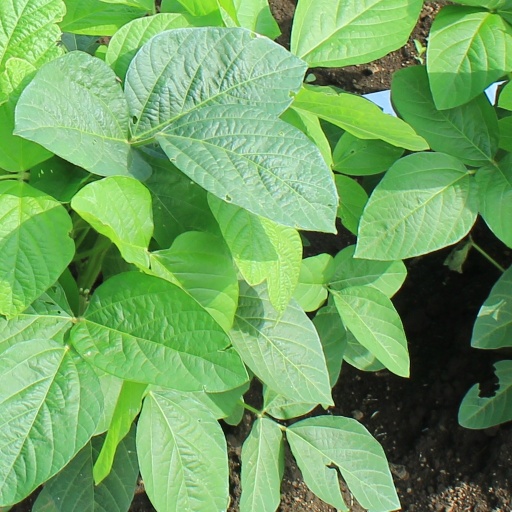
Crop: soybean